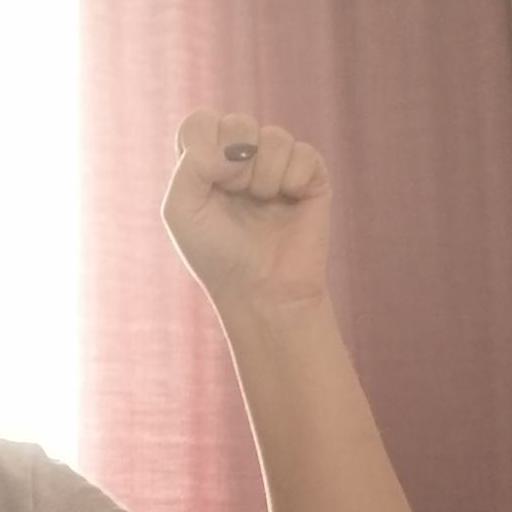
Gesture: fist